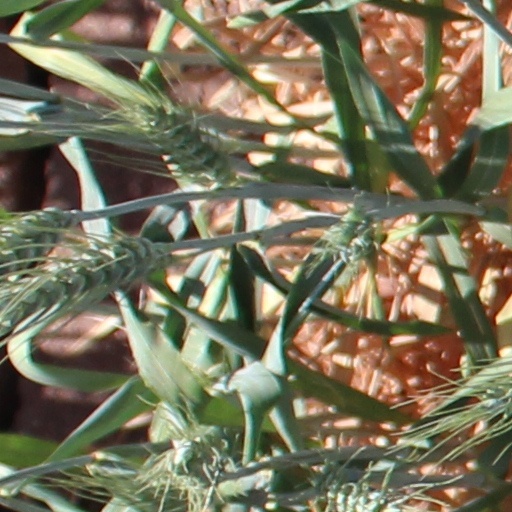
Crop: wheat